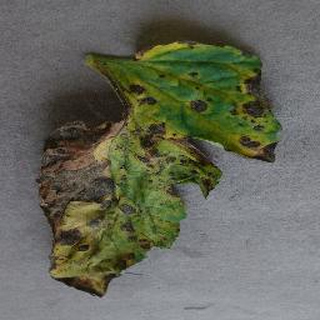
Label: tomato_early_blight